Mad River Valley Rural Historic District

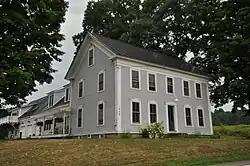
Farmhouse on VT 100

The Mad River Valley Rural Historic District encompasses a large rural landscape in northern Waitsfield and southern Moretown, Vermont. Encompassing some of bottom lands on either side of the Mad River, the area has seen active agricultural use since the late 18th century, and retains a number of mid-19th century farmsteads. The district was listed on the National Register of Historic Places in 1994.